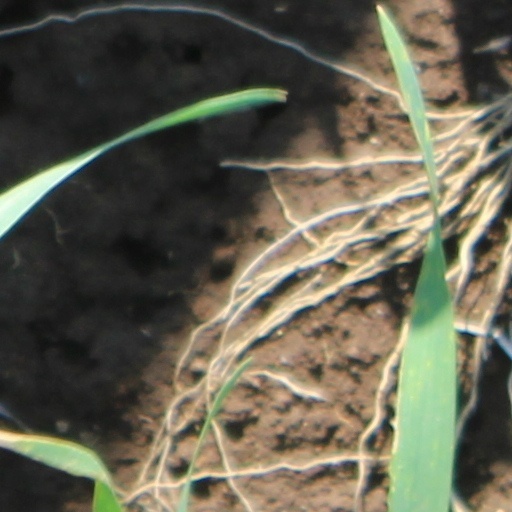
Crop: wheat